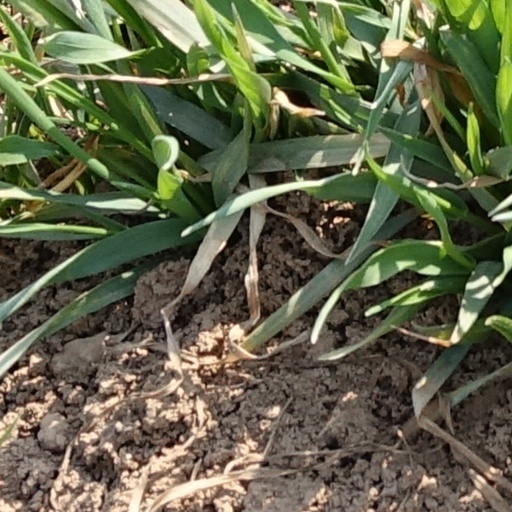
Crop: wheat